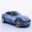
Label: automobile